Kaga-Kasama Station

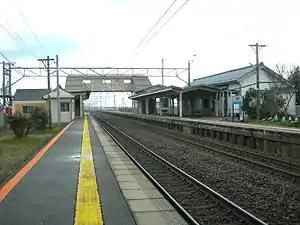
Kaga-Kasama Station platforms in April 2009

is a railway station on the IR Ishikawa Railway Line in the city of Hakusan, Ishikawa, Japan, operated by IR Ishikawa Railway.